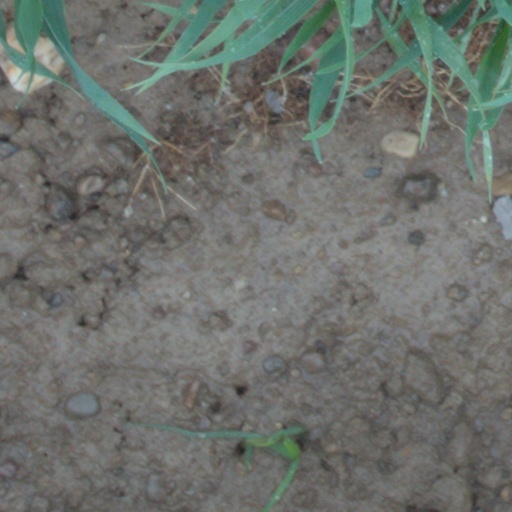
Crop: wheat